List of riots in Cincinnati

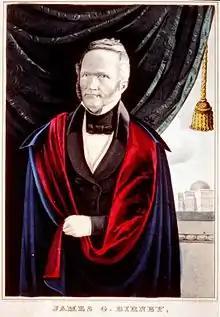
James G. Birney, abolitionist publisher whose press was twice destroyed during the 1836 riots.

The Cincinnati Riots of 1836 were caused by racial tensions at a time when African Americans were attacked by whites. The riots occurred in April and July. The rioters attacked both Negroes and the whites who supported them. An Abolitionist from New York, James Gillespie Birney, was instrumental. In January 1836 he set up the "Cincinnati Weekly and Abolitionist", a newspaper sponsored by the Ohio Anti-Slavery Society. The newspaper targeted slaveholders across the Ohio River in Kentucky with anti-slavery propaganda. This angered local businessmen who were keen to do business with the Southern states. A riot broke out in April in which buildings were burned and several Black people lost their lives. The riot was only brought under control when the governor intervened and declared martial law. In July, the press that printed Birney's newspaper was twice destroyed, and further damage was caused to Negro properties.